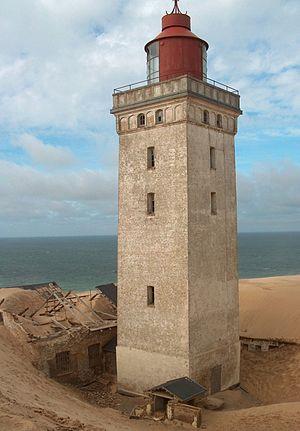
Le Jutland est la péninsule formant la partie continentale du Danemark.